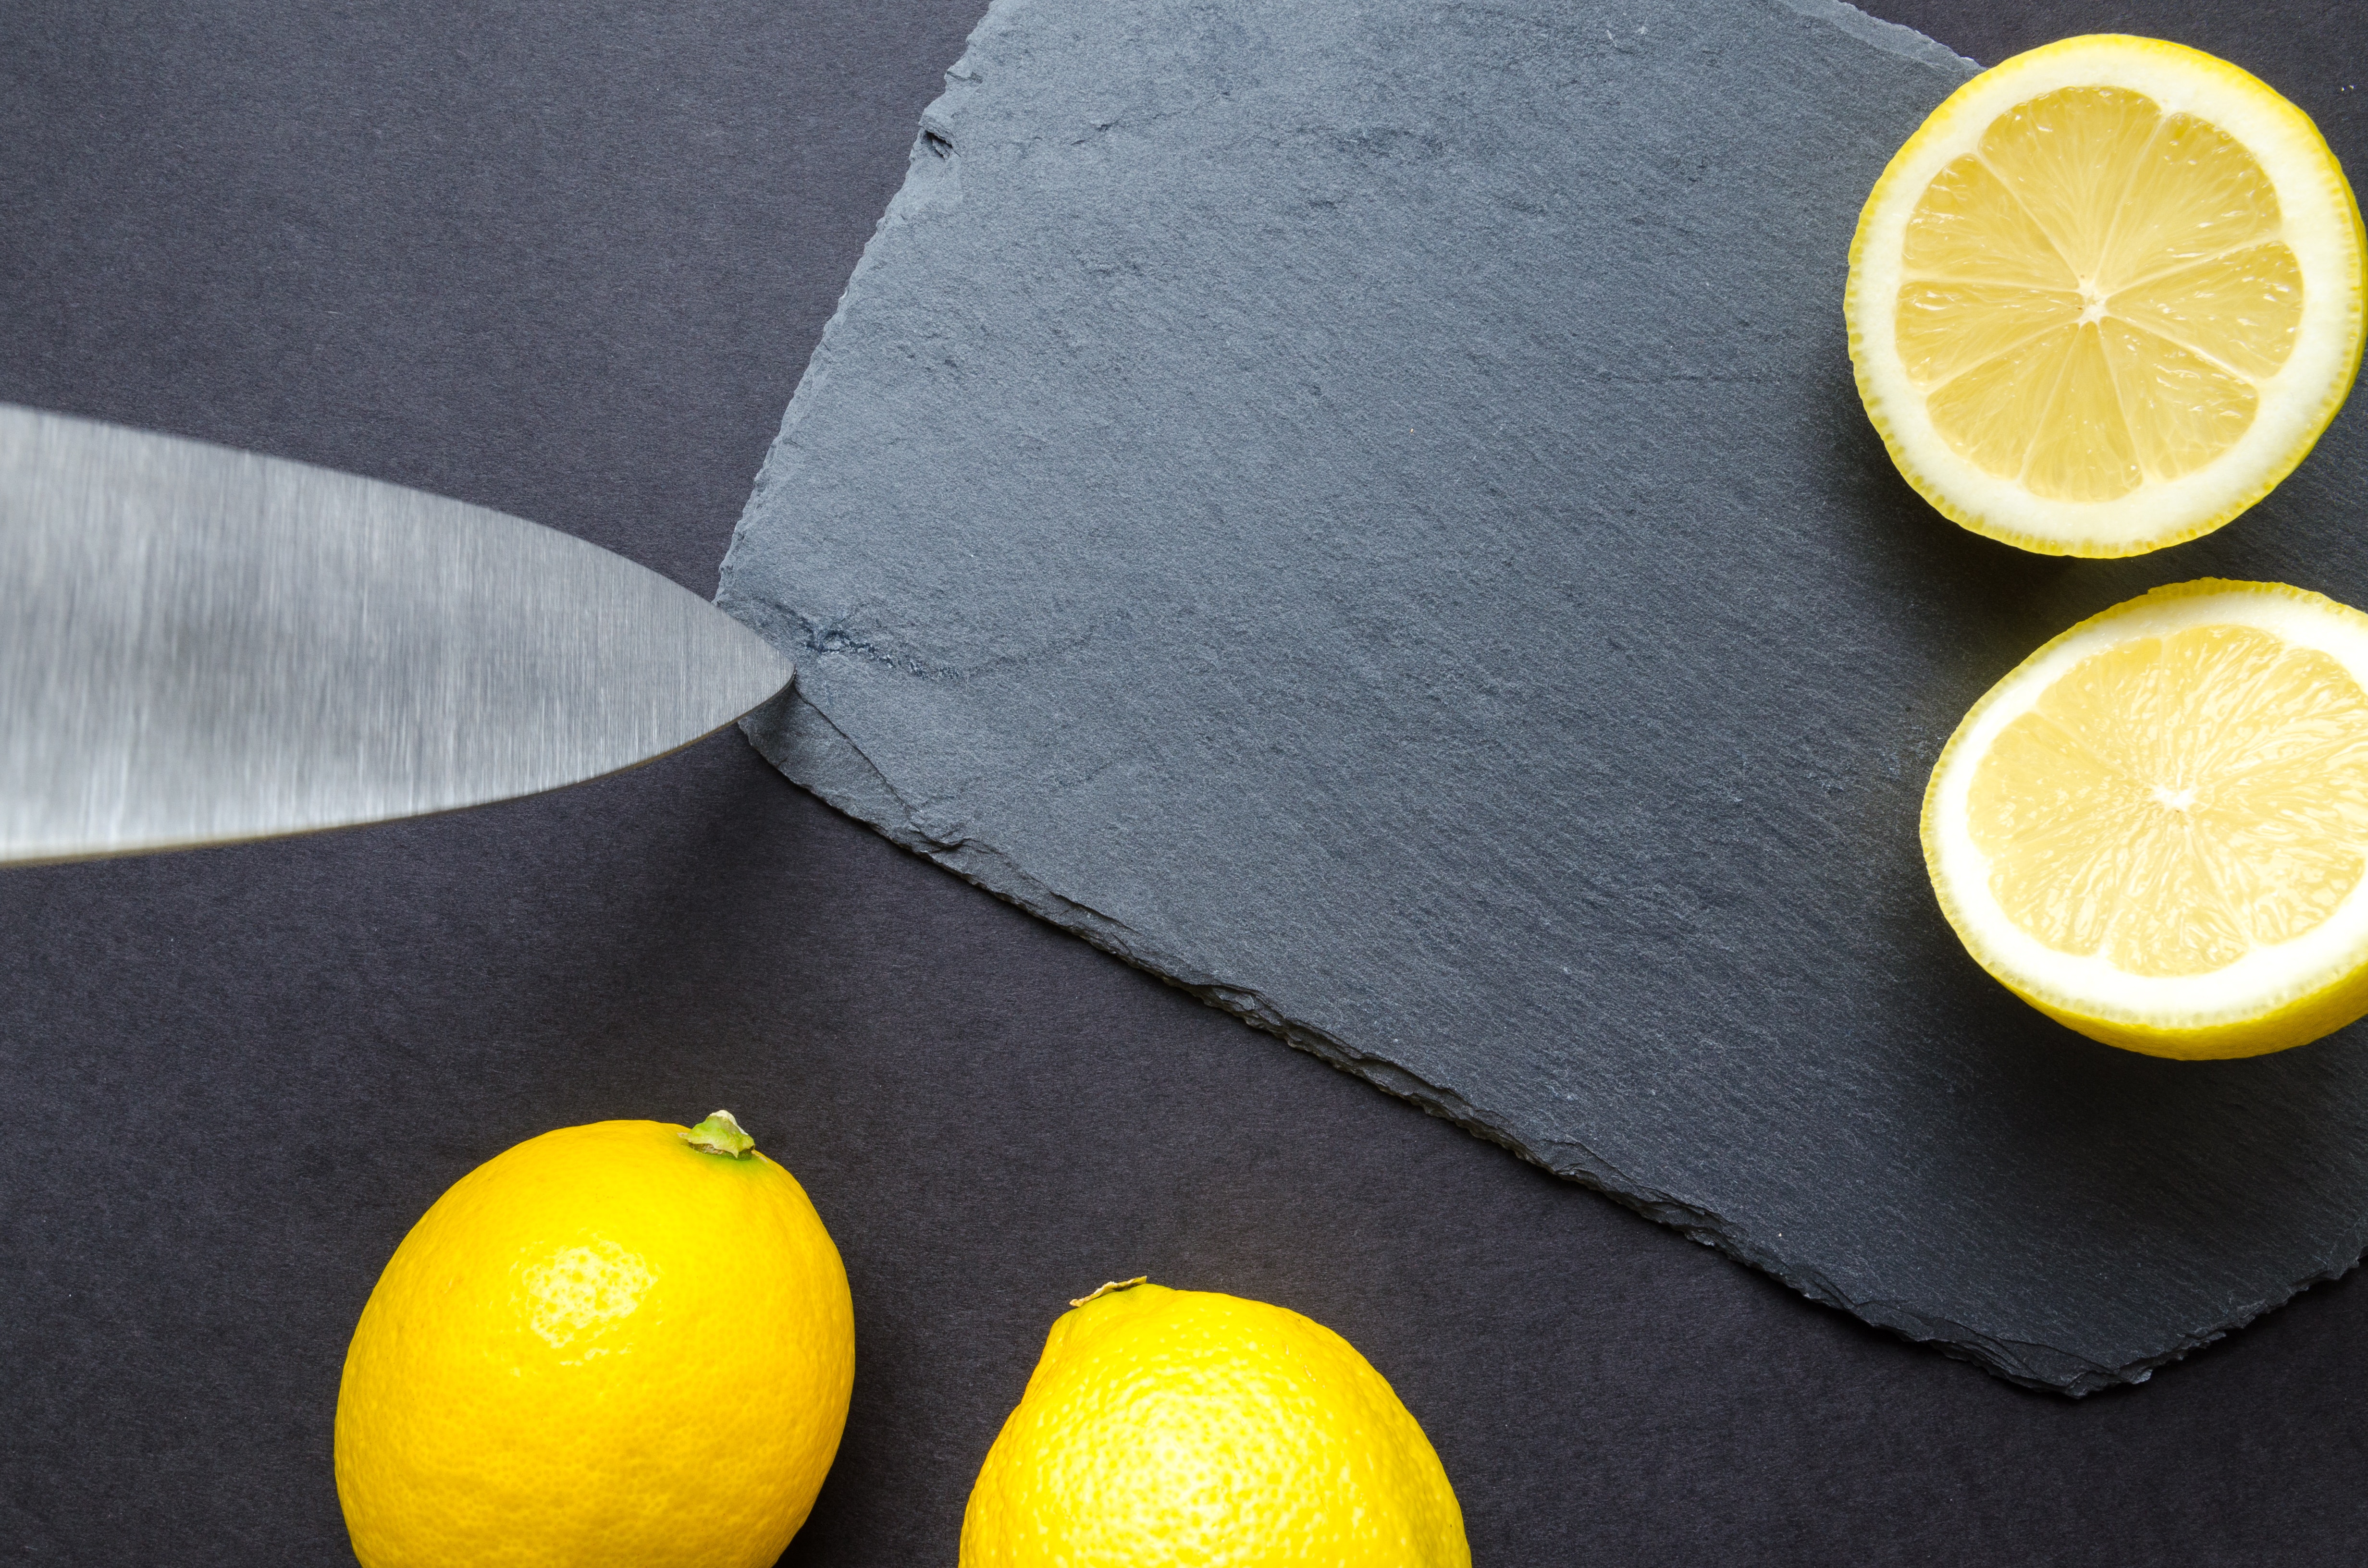
lemon, meyer lemon, lime, citrus, citric acid, citron, yellow, lemon peel, sweet lemon, key lime, fruit, persian lime, lemon lime, food, still life photography, plant, still life, orange, vegetarian food, cutting board, ingredient, produce, tangelo, peel, bitter orange, chemical compound, lemonade